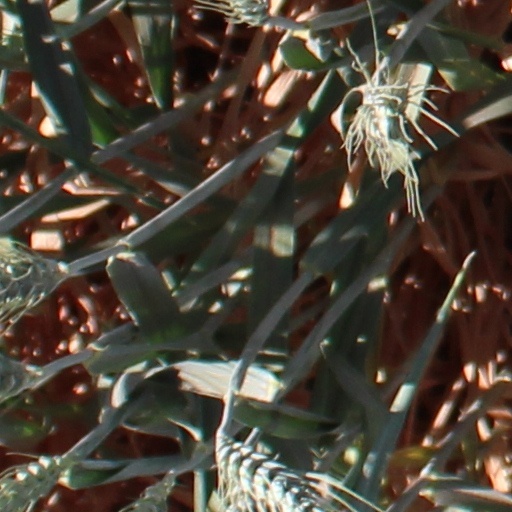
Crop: wheat